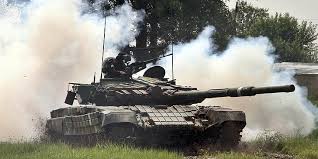
Label: T-72